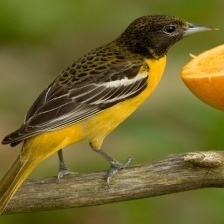
Species: BALTIMORE ORIOLE
Scientific name: ICTERUS GALBULA